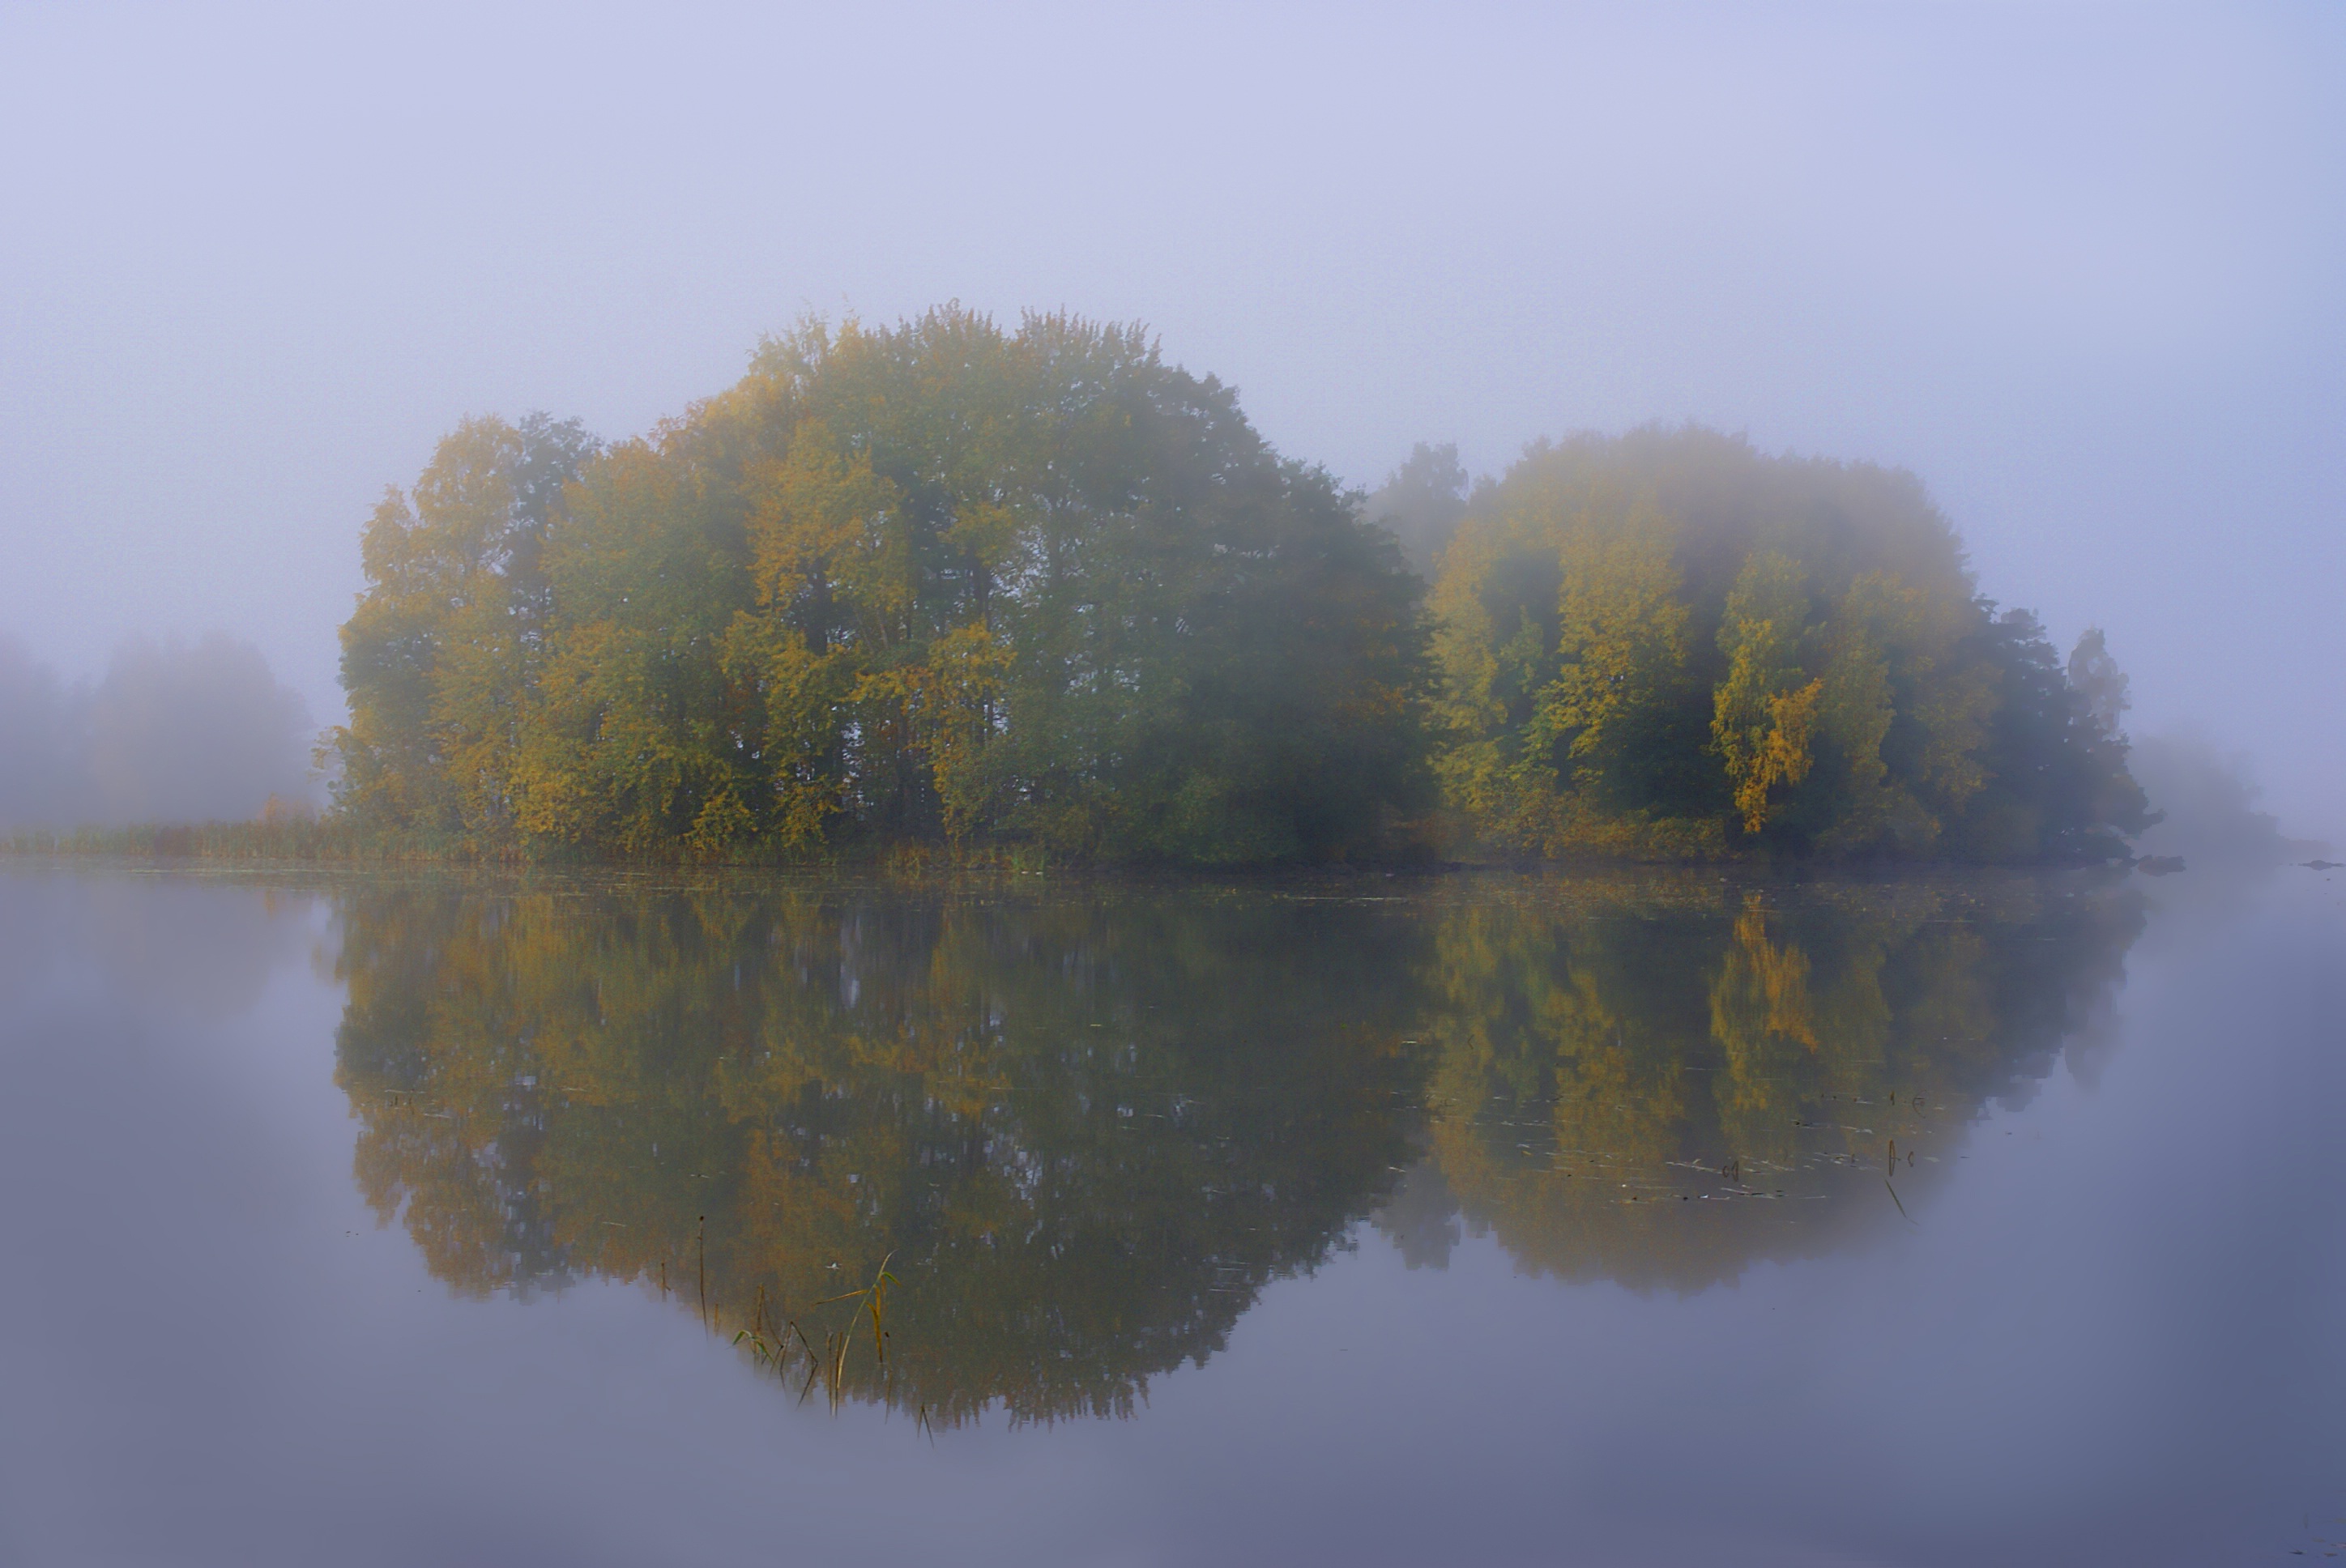
landscape, tree, water, nature, cloud, fog, sunrise, mist, sunlight, morning, leaf, lake, dawn, river, dusk, evening, reflection, autumn, weather, haze, reservoir, season, reserve, sweden, still, mirror image, atmospheric phenomenon, woody plant, mysterious atmosphere, long isthmus